Edward Thomas Daniell

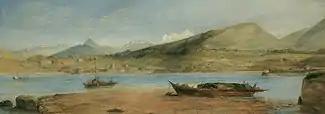
"Sketch for a Picture of the Mountains of Savoy from Geneva" (oil on canvas, 1839?), Norfolk Museums Collections

Many of Daniell's etchings were printed in Norwich by Henry Ninham, who lived a short distance from Daniell's house on St. Giles Street. His friendships with Ninham and Joseph Stannard may have begun at school.